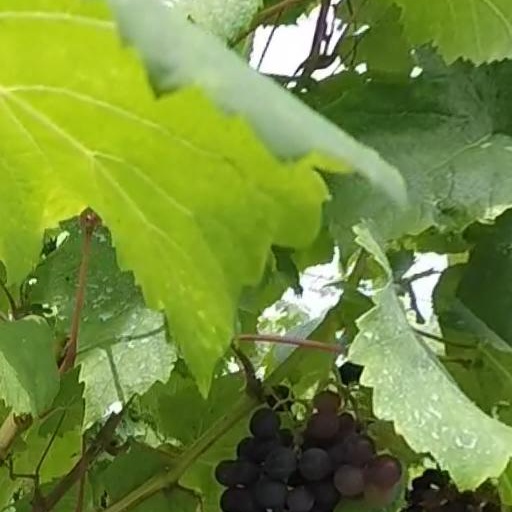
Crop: grape